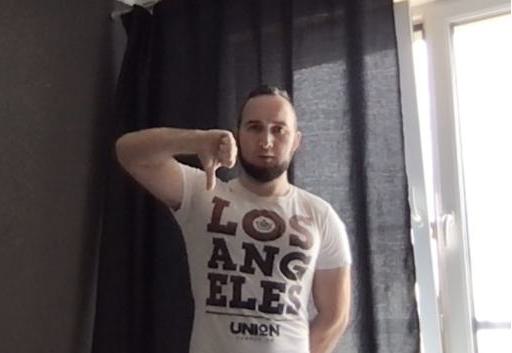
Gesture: dislike